Johnstown, Pennsylvania

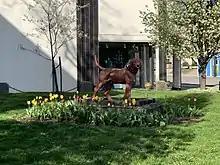
"Morley's Dog", a sculpture that survived the 1889 flood

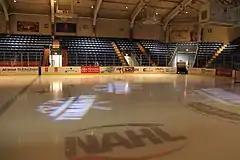
Johnstown was named Kraft Hockeyville USA in 2015.

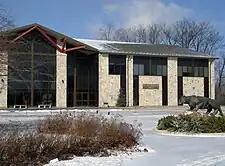
Campus of University of Pittsburgh at Johnstown

Johnstown hosts a number of events each year. "Thunder in the Valley" was a motorcycle rally with weekend crowds ranging from 150,000 to 200,000. Thunder in the Valley held its last event in 2023, but the inaugural "Rumble Through the Valley" will host its first rally in June 2025.